Prosper Montagné

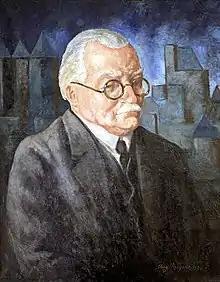
Prosper Montagné

Prosper Montagné (born Paul Marius Octave Prosper on 14 November 1865 – 22 April 1948), was a French chef of the Belle Époque and a culinary writer. He wrote books and articles on food, cooking, and gastronomy, including "Larousse Gastronomique" (1938), an encyclopedic dictionary about French culinary arts.